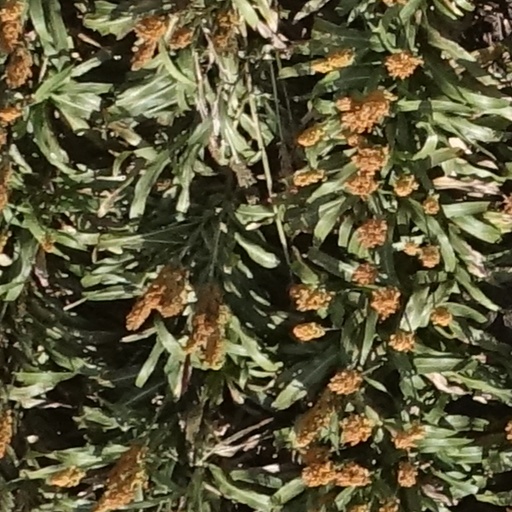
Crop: sorghum